Richard Rogler

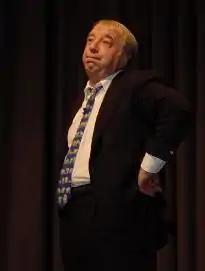
Rogler on stage in 2001

Richard Rogler (19 September 1949 – 11 August 2024) was a German Kabarett artist and professor of Kabarett at the University of the Arts in Berlin.